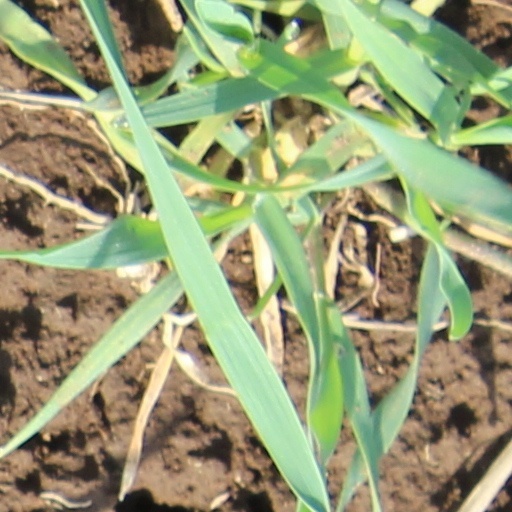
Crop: wheat